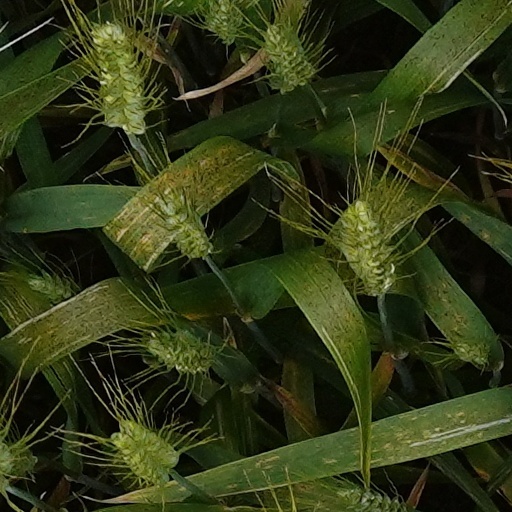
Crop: wheat